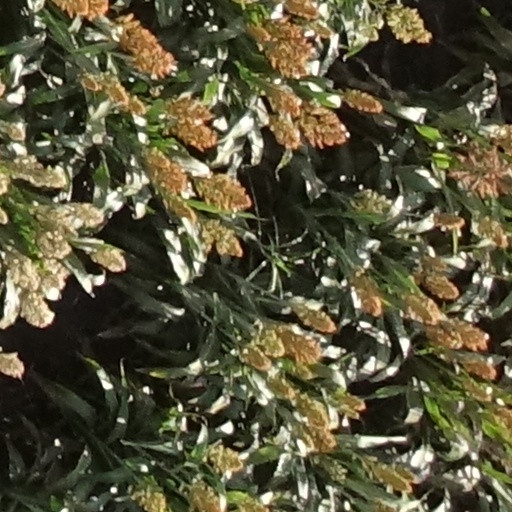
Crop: sorghum